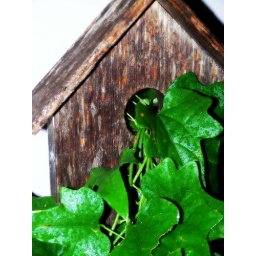
Just a little bird house in my mom's garden with ivy growing out of it